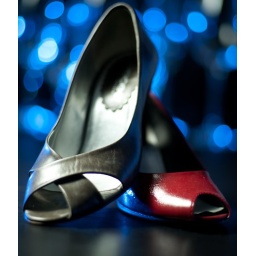
Strobist: SB 600 left high@ 1/8 in white shoot through, SB 25 blue gel from left behind. Thanx dustin!